Nikolai Pinegin

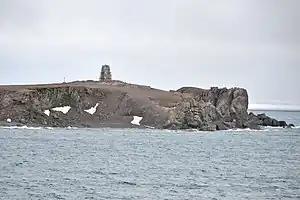
Cape Zhelaniya in 2014

The origin of the Yelabuga Pinegin family is unknown, the surname is not recorded in the district. Family legend says that they were related to the merchant family of Shishkins, from which the famous painter came. This explains to some extent the artistic aspirations of Nikolai. He was born on May 10 (New Style), 1883 in the family of a traveling veterinarian Vasily Pinegin and his wife Matryona Feodorovna. The family had three children. Vasily was widowed in 1893 and soon married a second time. This marriage produced four girls. Nikolai says that he never got close to his stepmother and that the memories of his father and childhood were unpleasant.